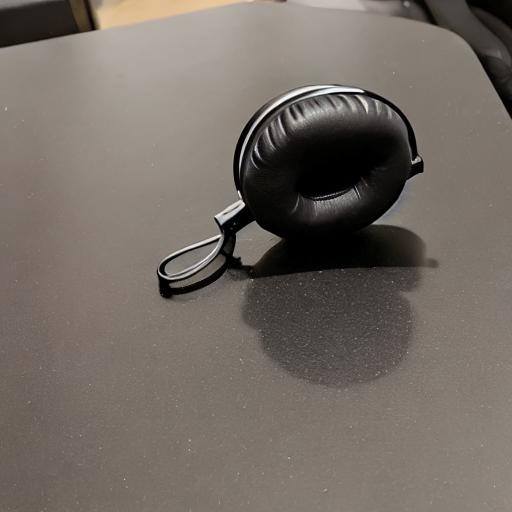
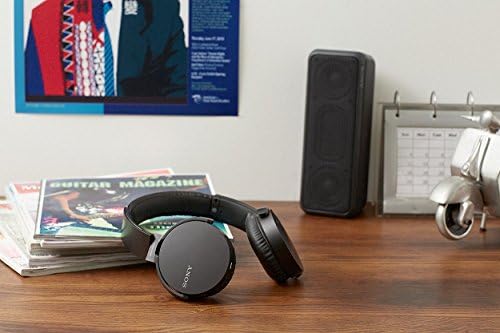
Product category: headphones
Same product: no